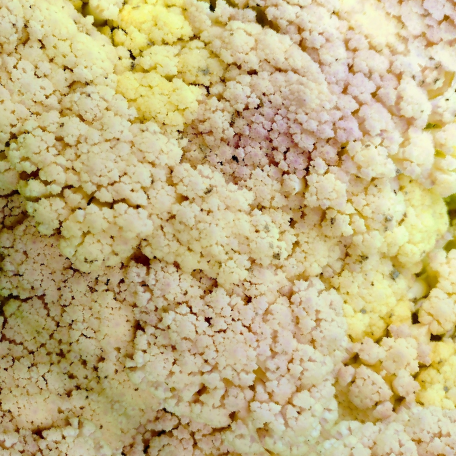
Label: Bacterial spot rot